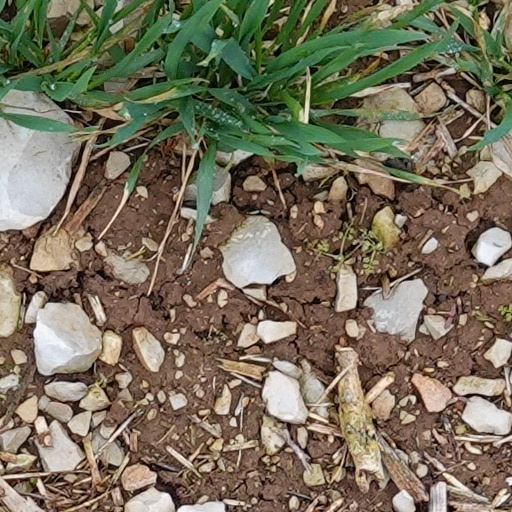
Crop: wheat